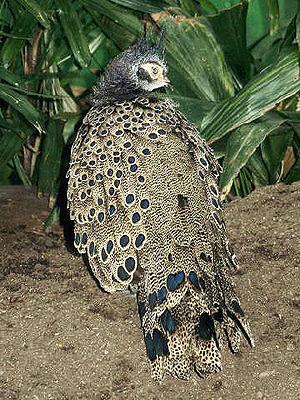
L'Éperonnier malais est un faisan.